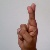
The image shows a hand gesture representing the letter 'R' in Indian Sign Language.